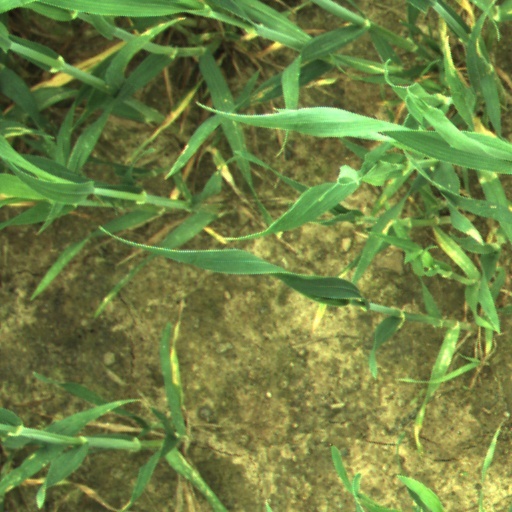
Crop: wheat